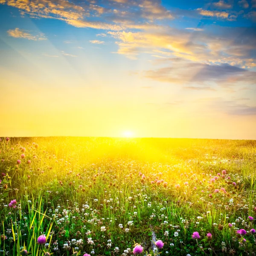
sunset above the flowers stock picture